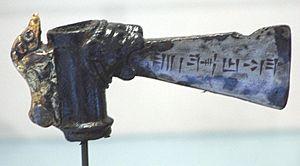
L'histoire de l'Élam, région antique située dans le sud-ouest de l'actuel Iran, couvre environ trois millénaires, d'environ 3000 av. J.-C. à 200 ap. J.-C. Il s'agit donc d'une civilisation historique majeure du Proche-Orient ancien, voisine directe de la Mésopotamie avec qui elle a entretenu durant ces dizaines de siècles des rapports tantôt pacifiques, tantôt violents. L'Élam était peuplé par un groupe dit « élamite », parlant une langue connue par des textes en cunéiforme qui est un isolat linguistique, mais comprenait également dans sa partie occidentale des éléments parlant l'akkadien de Mésopotamie. Durant son histoire, cette région a été dominée par plusieurs royaumes, certains réussissant à établir une hégémonie sur tout l'Élam voire à dominer des régions voisines, tandis que d'autres périodes sont marquées par une fragmentation politique. On ne peut donc pas parler d'un royaume élamite en continu, même s'il y a des transmissions entre les différents royaumes élamites.
Un nom théophore est un nom propre qui contient celui d'une divinité. L'usage d'attribuer de tels noms à des souverains ou à leurs sujets est commun à de nombreuses civilisations polythéistes telles que la Mésopotamie et l'ensemble du Proche-Orient ancien, l'Égypte antique, la Rome ou la Grèce antique mais aussi à des religions monothéistes comme le judaïsme, le christianisme et l'islam.
L'art élamite a été élaboré dans le royaume d'Élam, entre le IVᵉ et le Iᵉʳ millénaire av. J.-C.
L'Élam est un ancien pays occupant la partie sud-ouest du plateau Iranien, autour des actuelles provinces du Khouzistan et du Fars, qui correspondent à ses deux principales régions, celle de Suse et celle d'Anshan/Anzan. Le pays élamite, attesté par des textes allant de la fin du IVᵉ millénaire av. J.‑C. au Iᵉʳ millénaire apr. J.-C., recouvrit des réalités géographiques et politiques différentes pendant sa longue histoire. Il fut parfois divisé en plusieurs entités politiques, surtout jusqu'au IIIᵉ millénaire av. J.‑C., mais aussi plusieurs fois par la suite, et il connut par contre des phases d'unification, sous l'impulsion de puissantes dynasties, surtout au IIᵉ millénaire av. J.‑C. À partir du Iᵉʳ millénaire av. J.‑C., l'Élam se réduit à sa partie occidentale, autour de la Susiane, la partie orientale étant occupée par les Perses, qui lui donnèrent le nom qu'elle a gardé depuis. Le pays élamite perdit son autonomie politique après son combat contre l'Assyrie et sa conquête par les Perses, même s'il semble avoir revécu plusieurs siècles plus tard, à travers le royaume d'Élymaïde.
Untash-Napirisha est un roi élamite de la dynastie dite des Igehalkides. Il a régné environ de 1345 à 1305 av. J.-C. Son nom était autrefois lu Untash-Gal.
La religion de l'Élam est particulièrement difficile à étudier, surtout en comparaison avec celles d'autres régions du Proche-Orient ancien, et laisse peu de certitudes, en raison de l'opacité des sources la concernant.